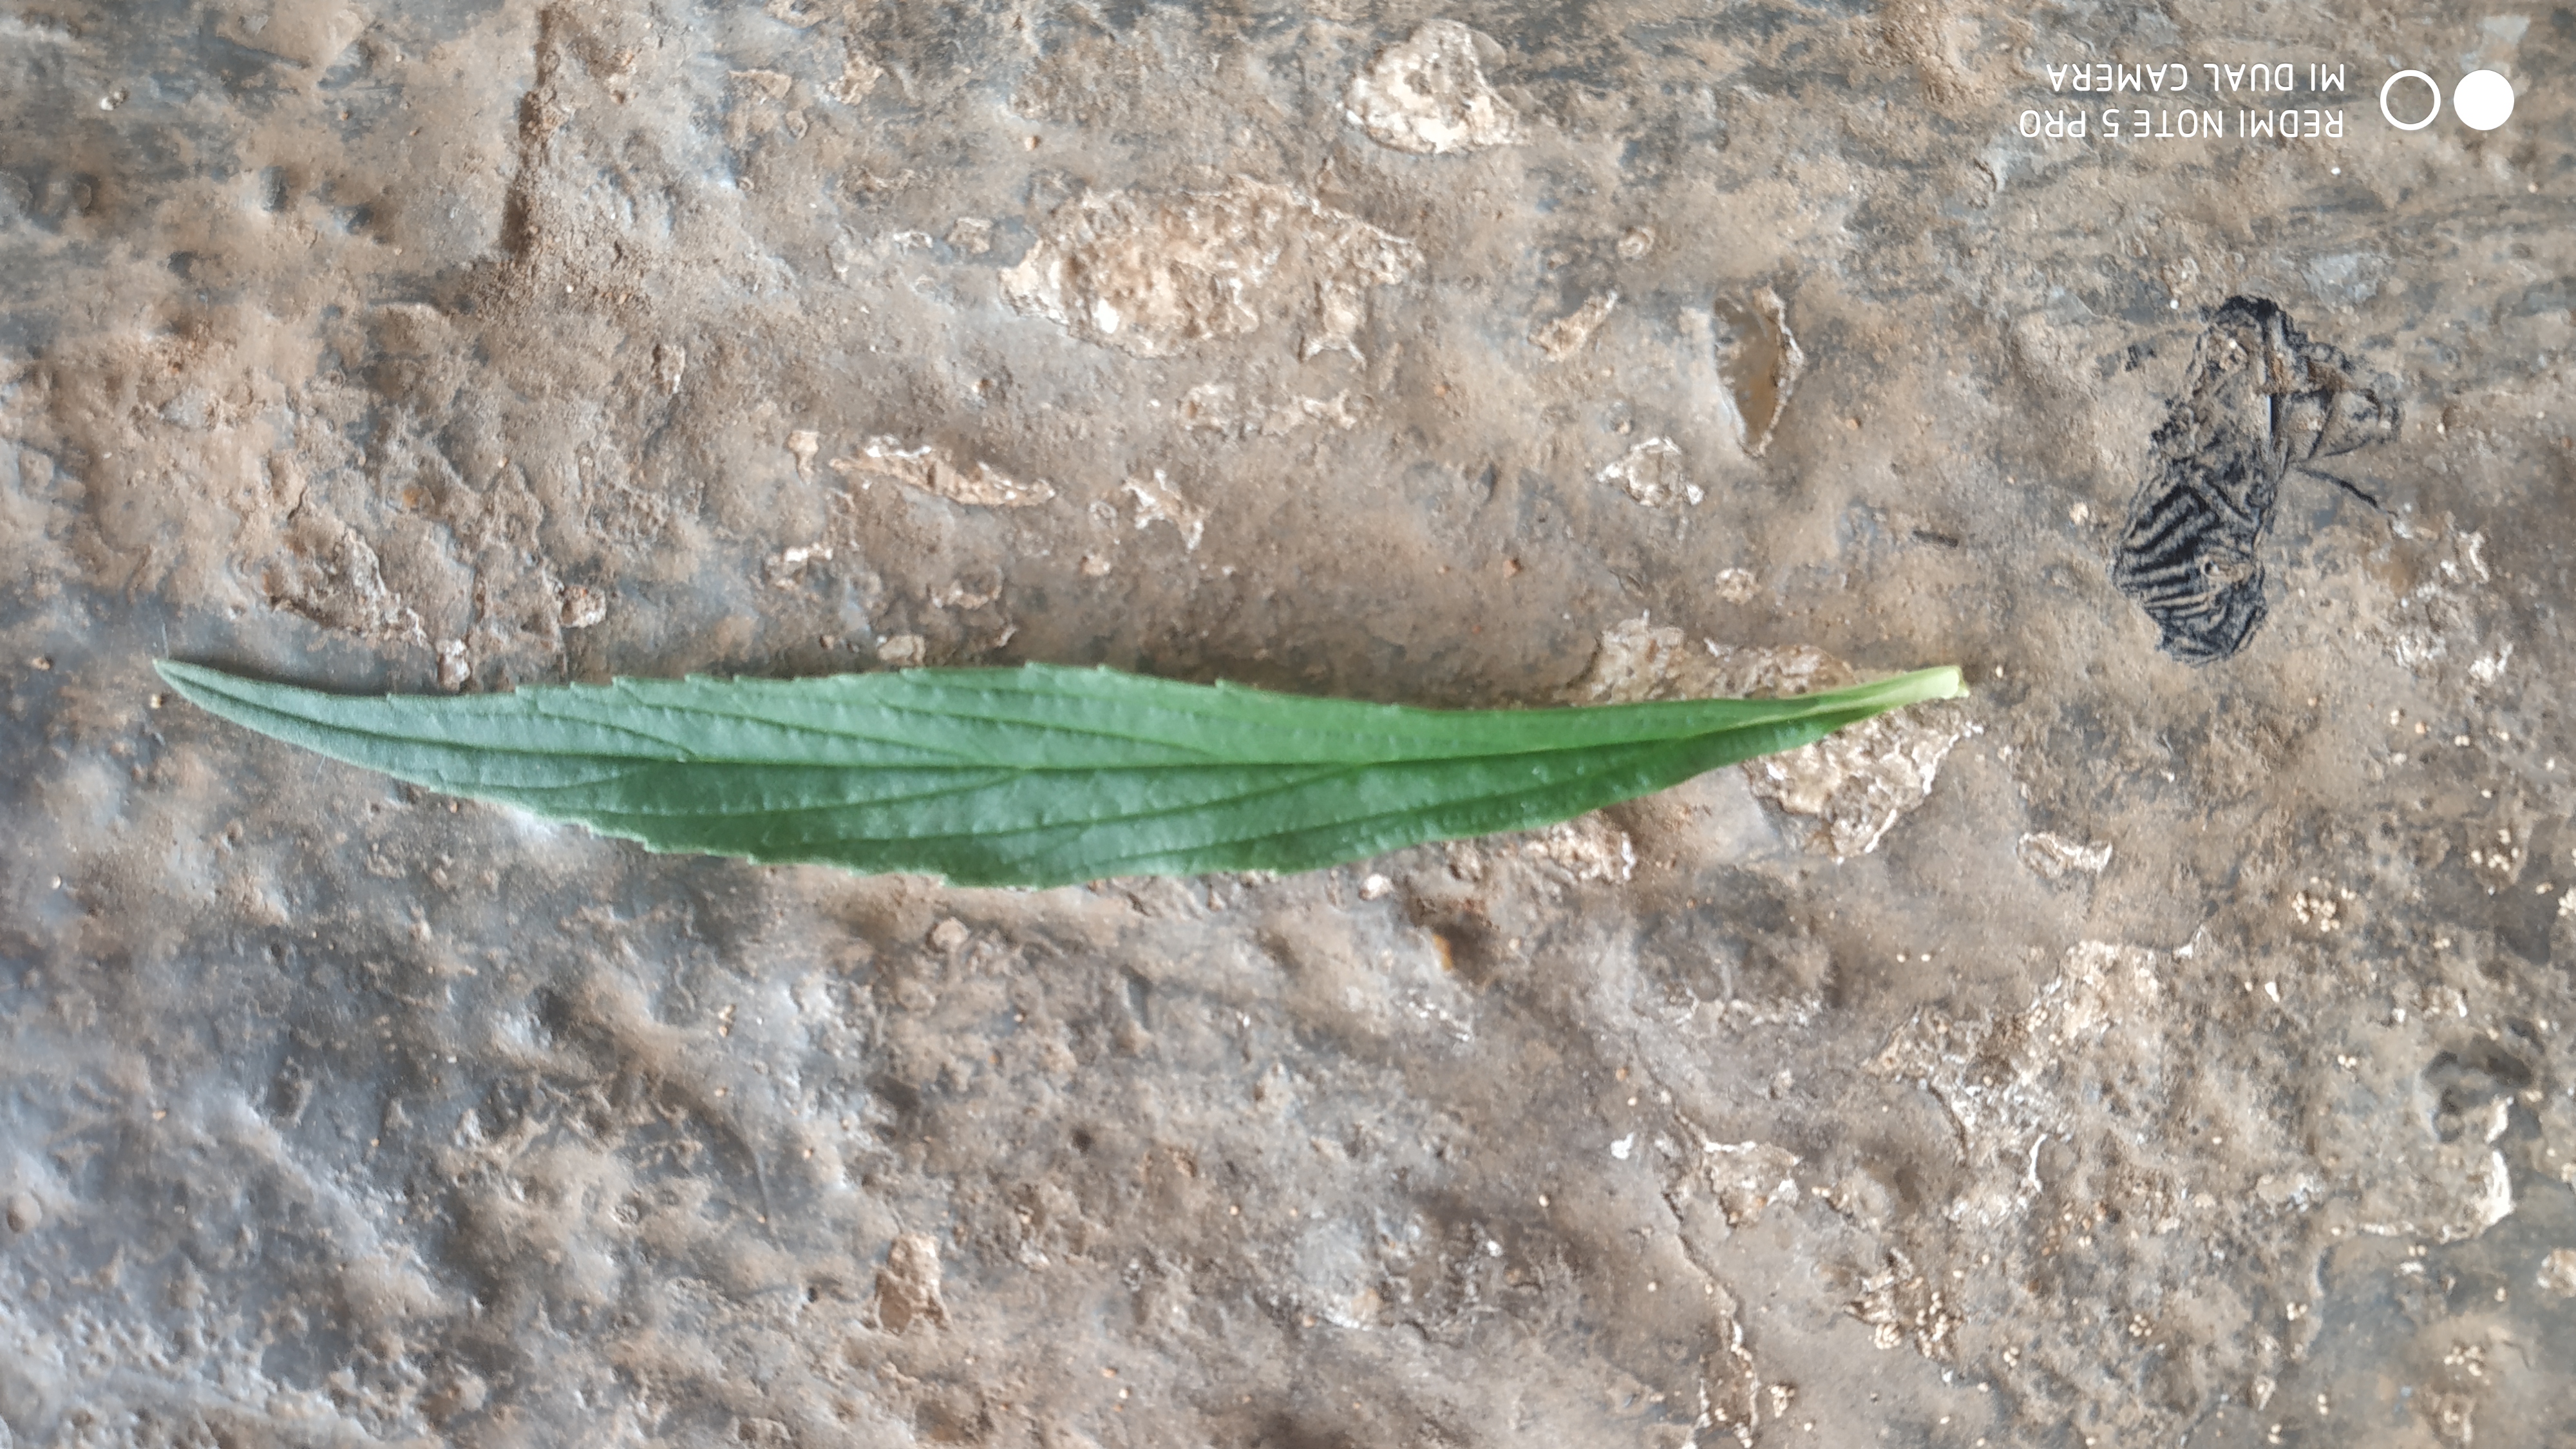
Plant: Thumbe